Alberto III Pio

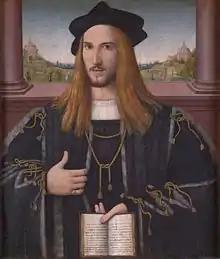
Alberto III Pío, portrait in the National Gallery (London) attributed to Bernardino Loschi.

Alberto III Pio di Savoia (23 July 1475 – 1531), was an Italian Renaissance nobleman and diplomat, joint Lord and later Count of Carpi, between 1477 and 1525. He was commonly known as Alberto Pio da Carpi or simply as Carpi. He cultivated interest in humanism and was an intimate of the Medici popes.